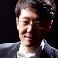
Age: 55